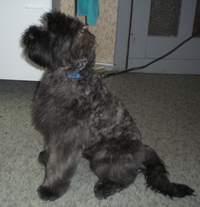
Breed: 233-n000072-Bouvier_des_Flandres